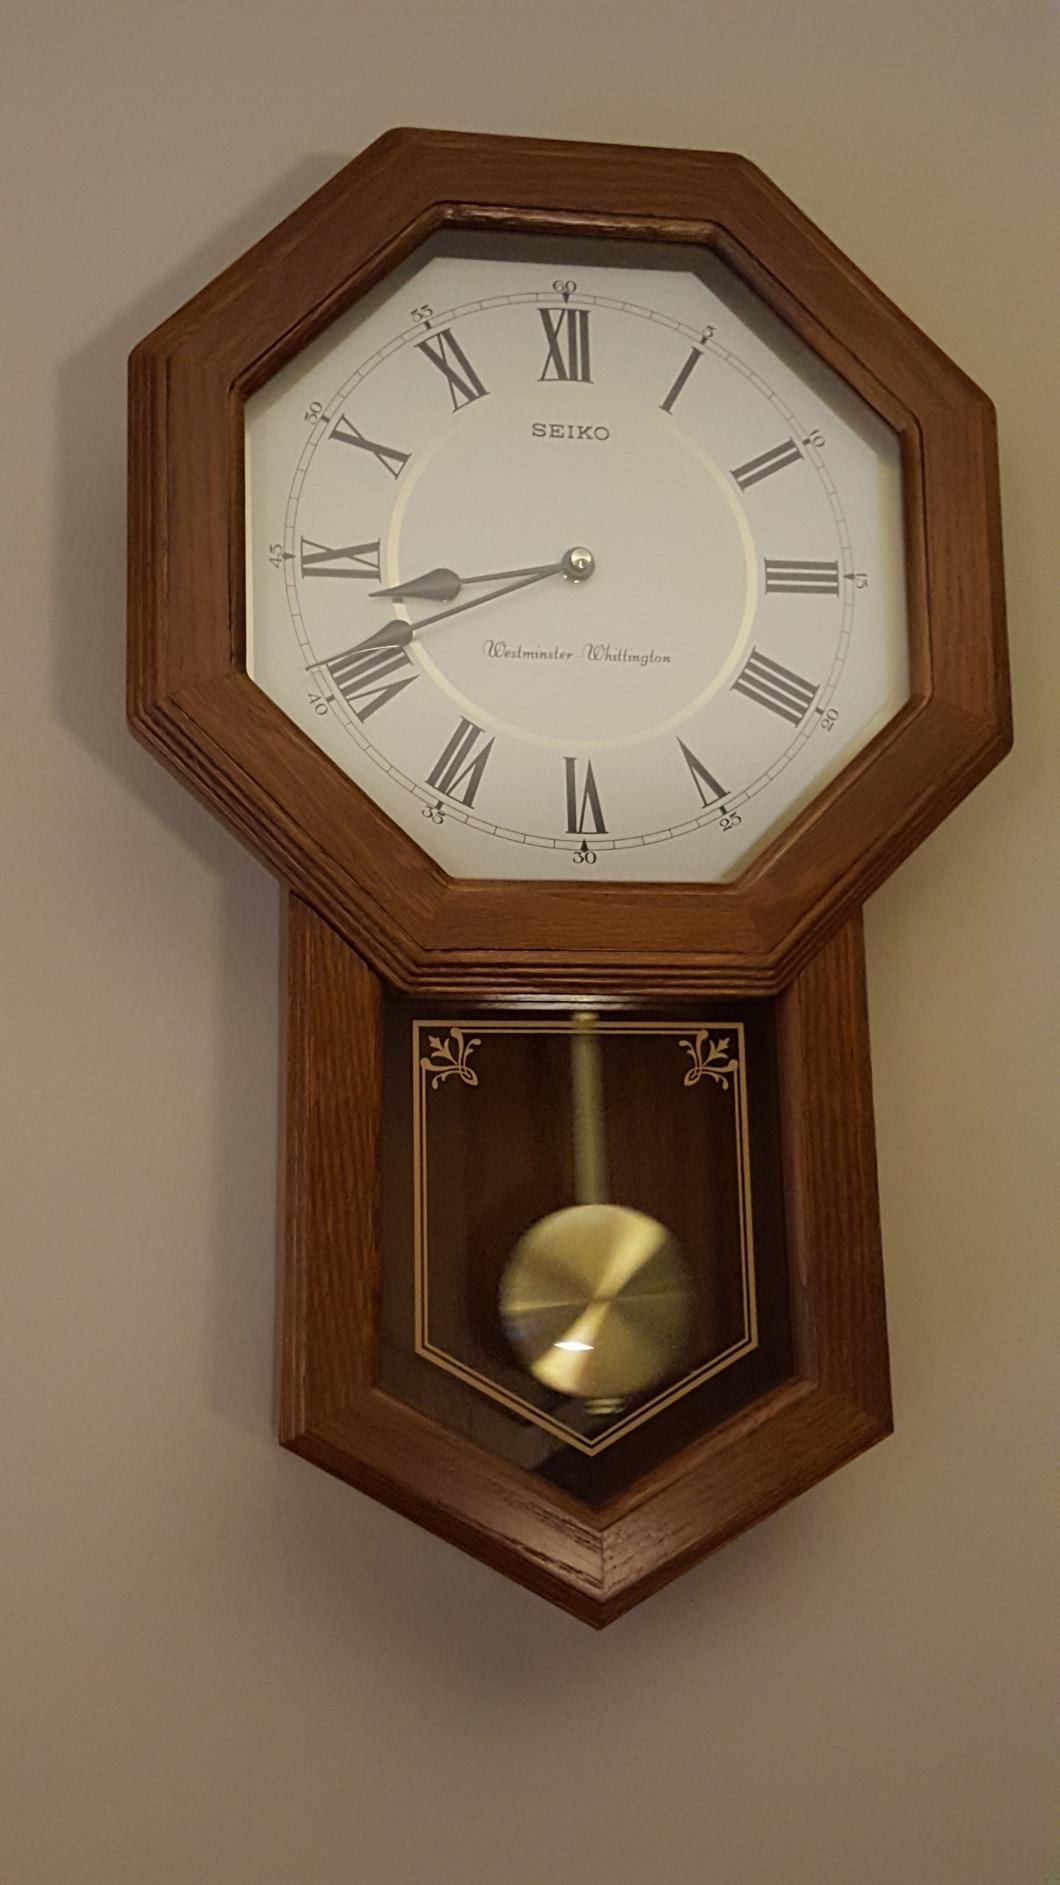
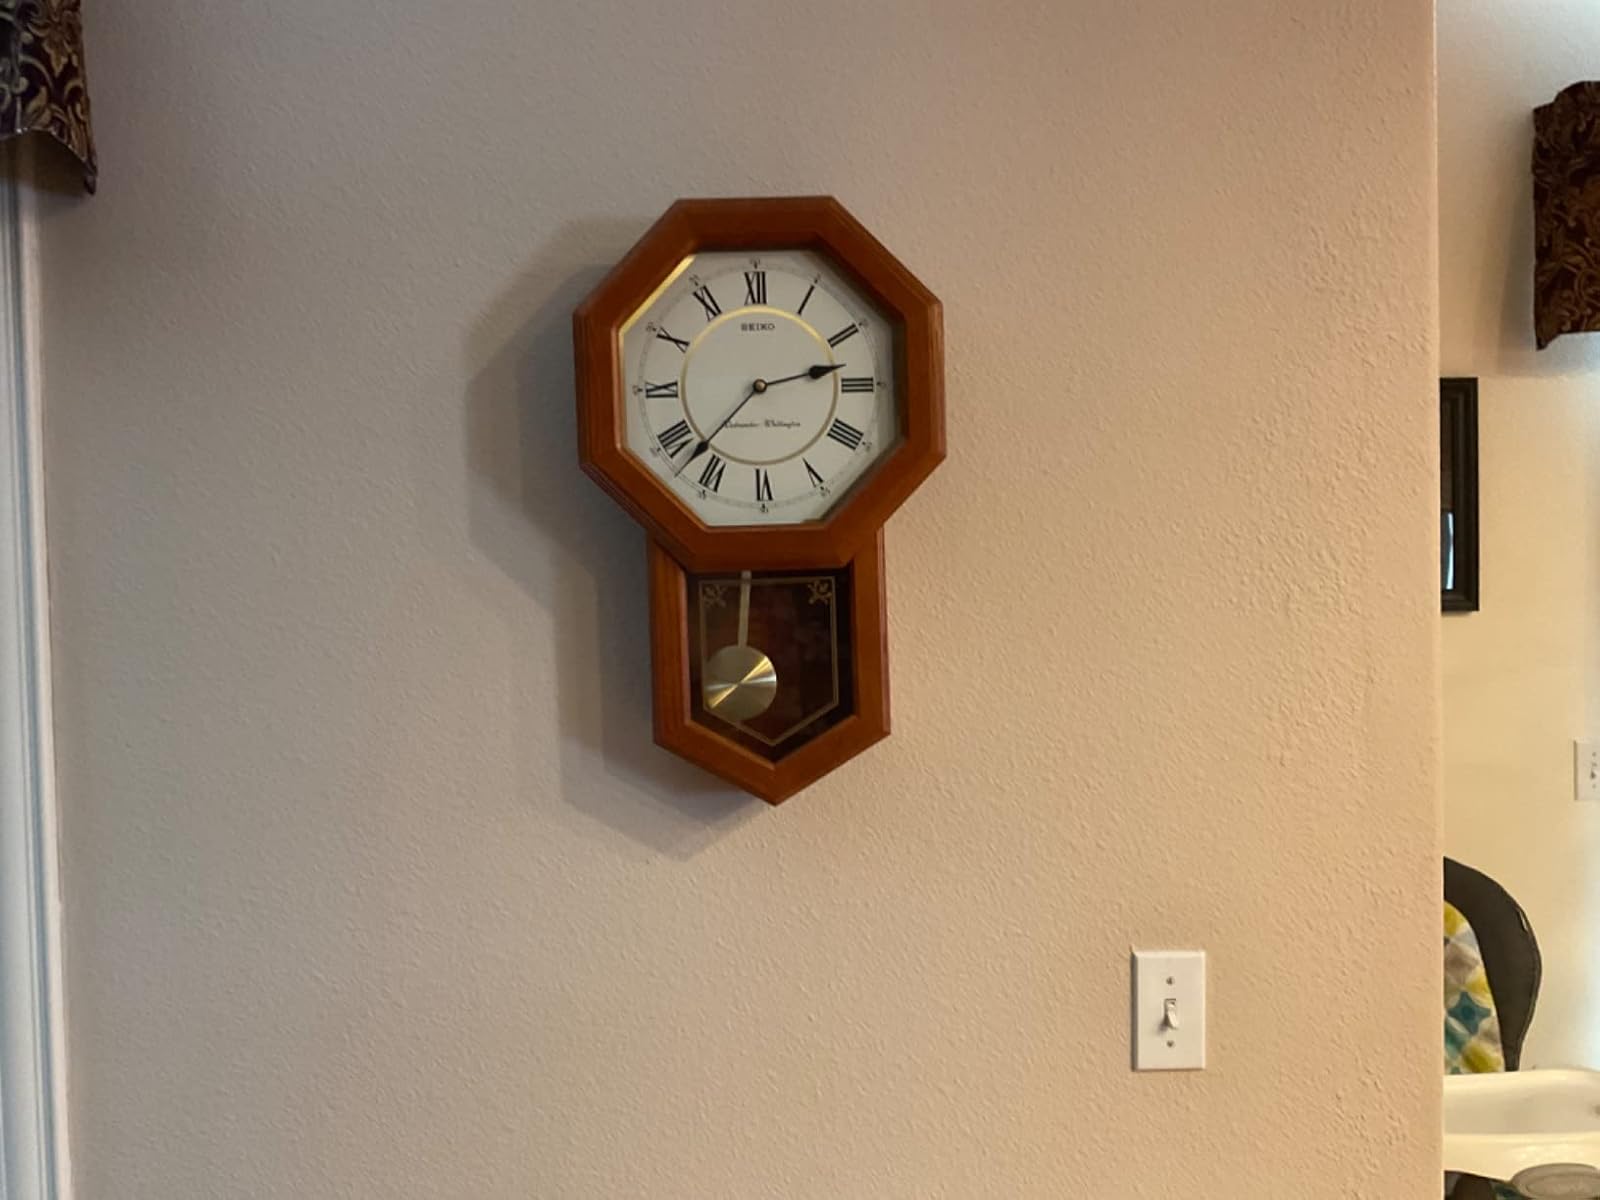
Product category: clock
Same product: yes